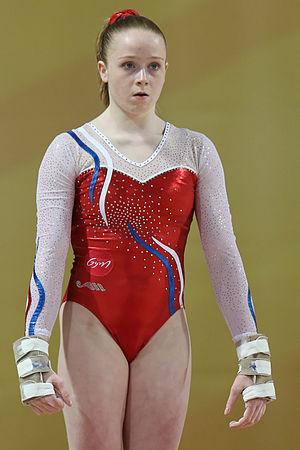
Championnats d'Europe de gymnastique artistique 2015. Saut de cheval.
Camille Bahl est une gymnaste artistique française, née à Schiltigheim le 13 octobre 1999. Elle a une sœur née en 2003.